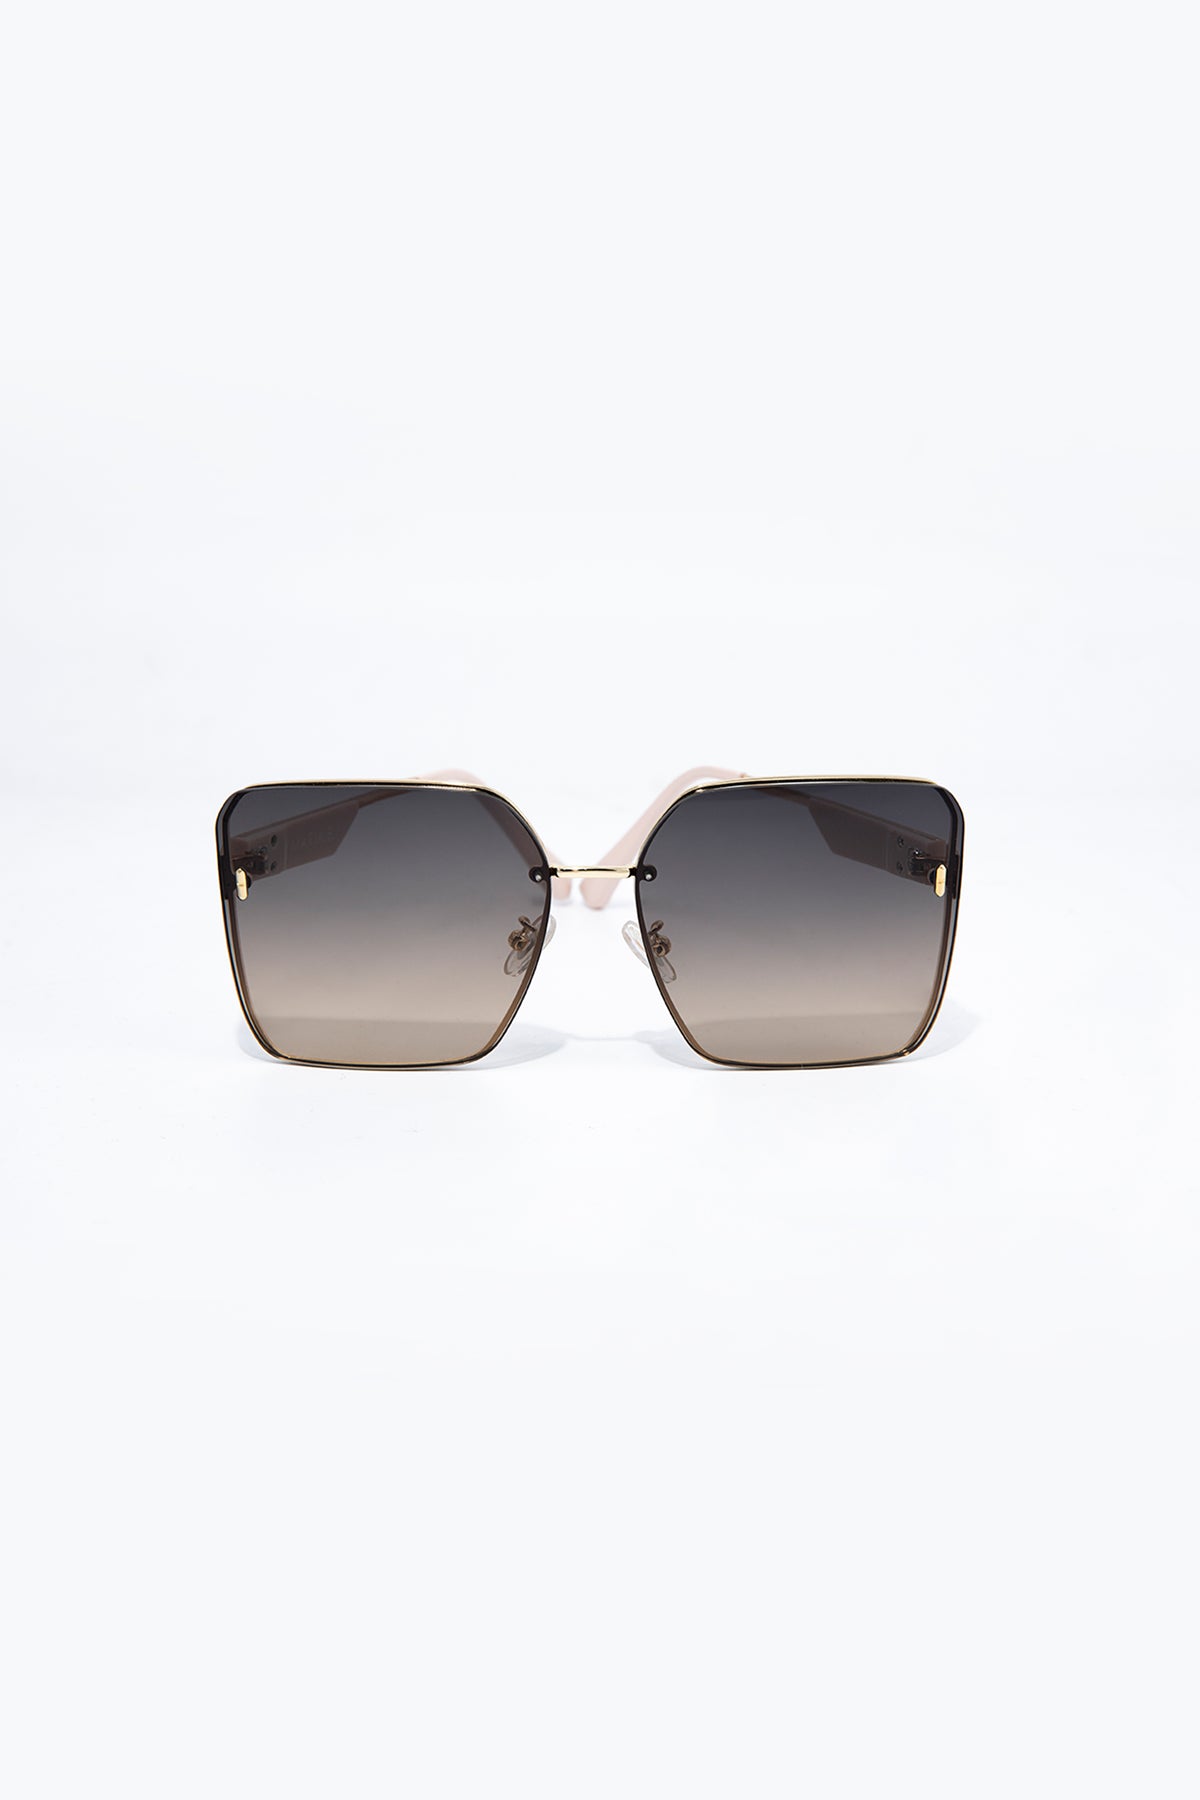
gold gradient square sunglass